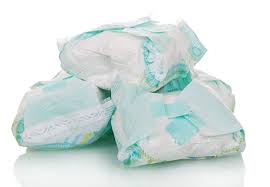
Waste category: trash